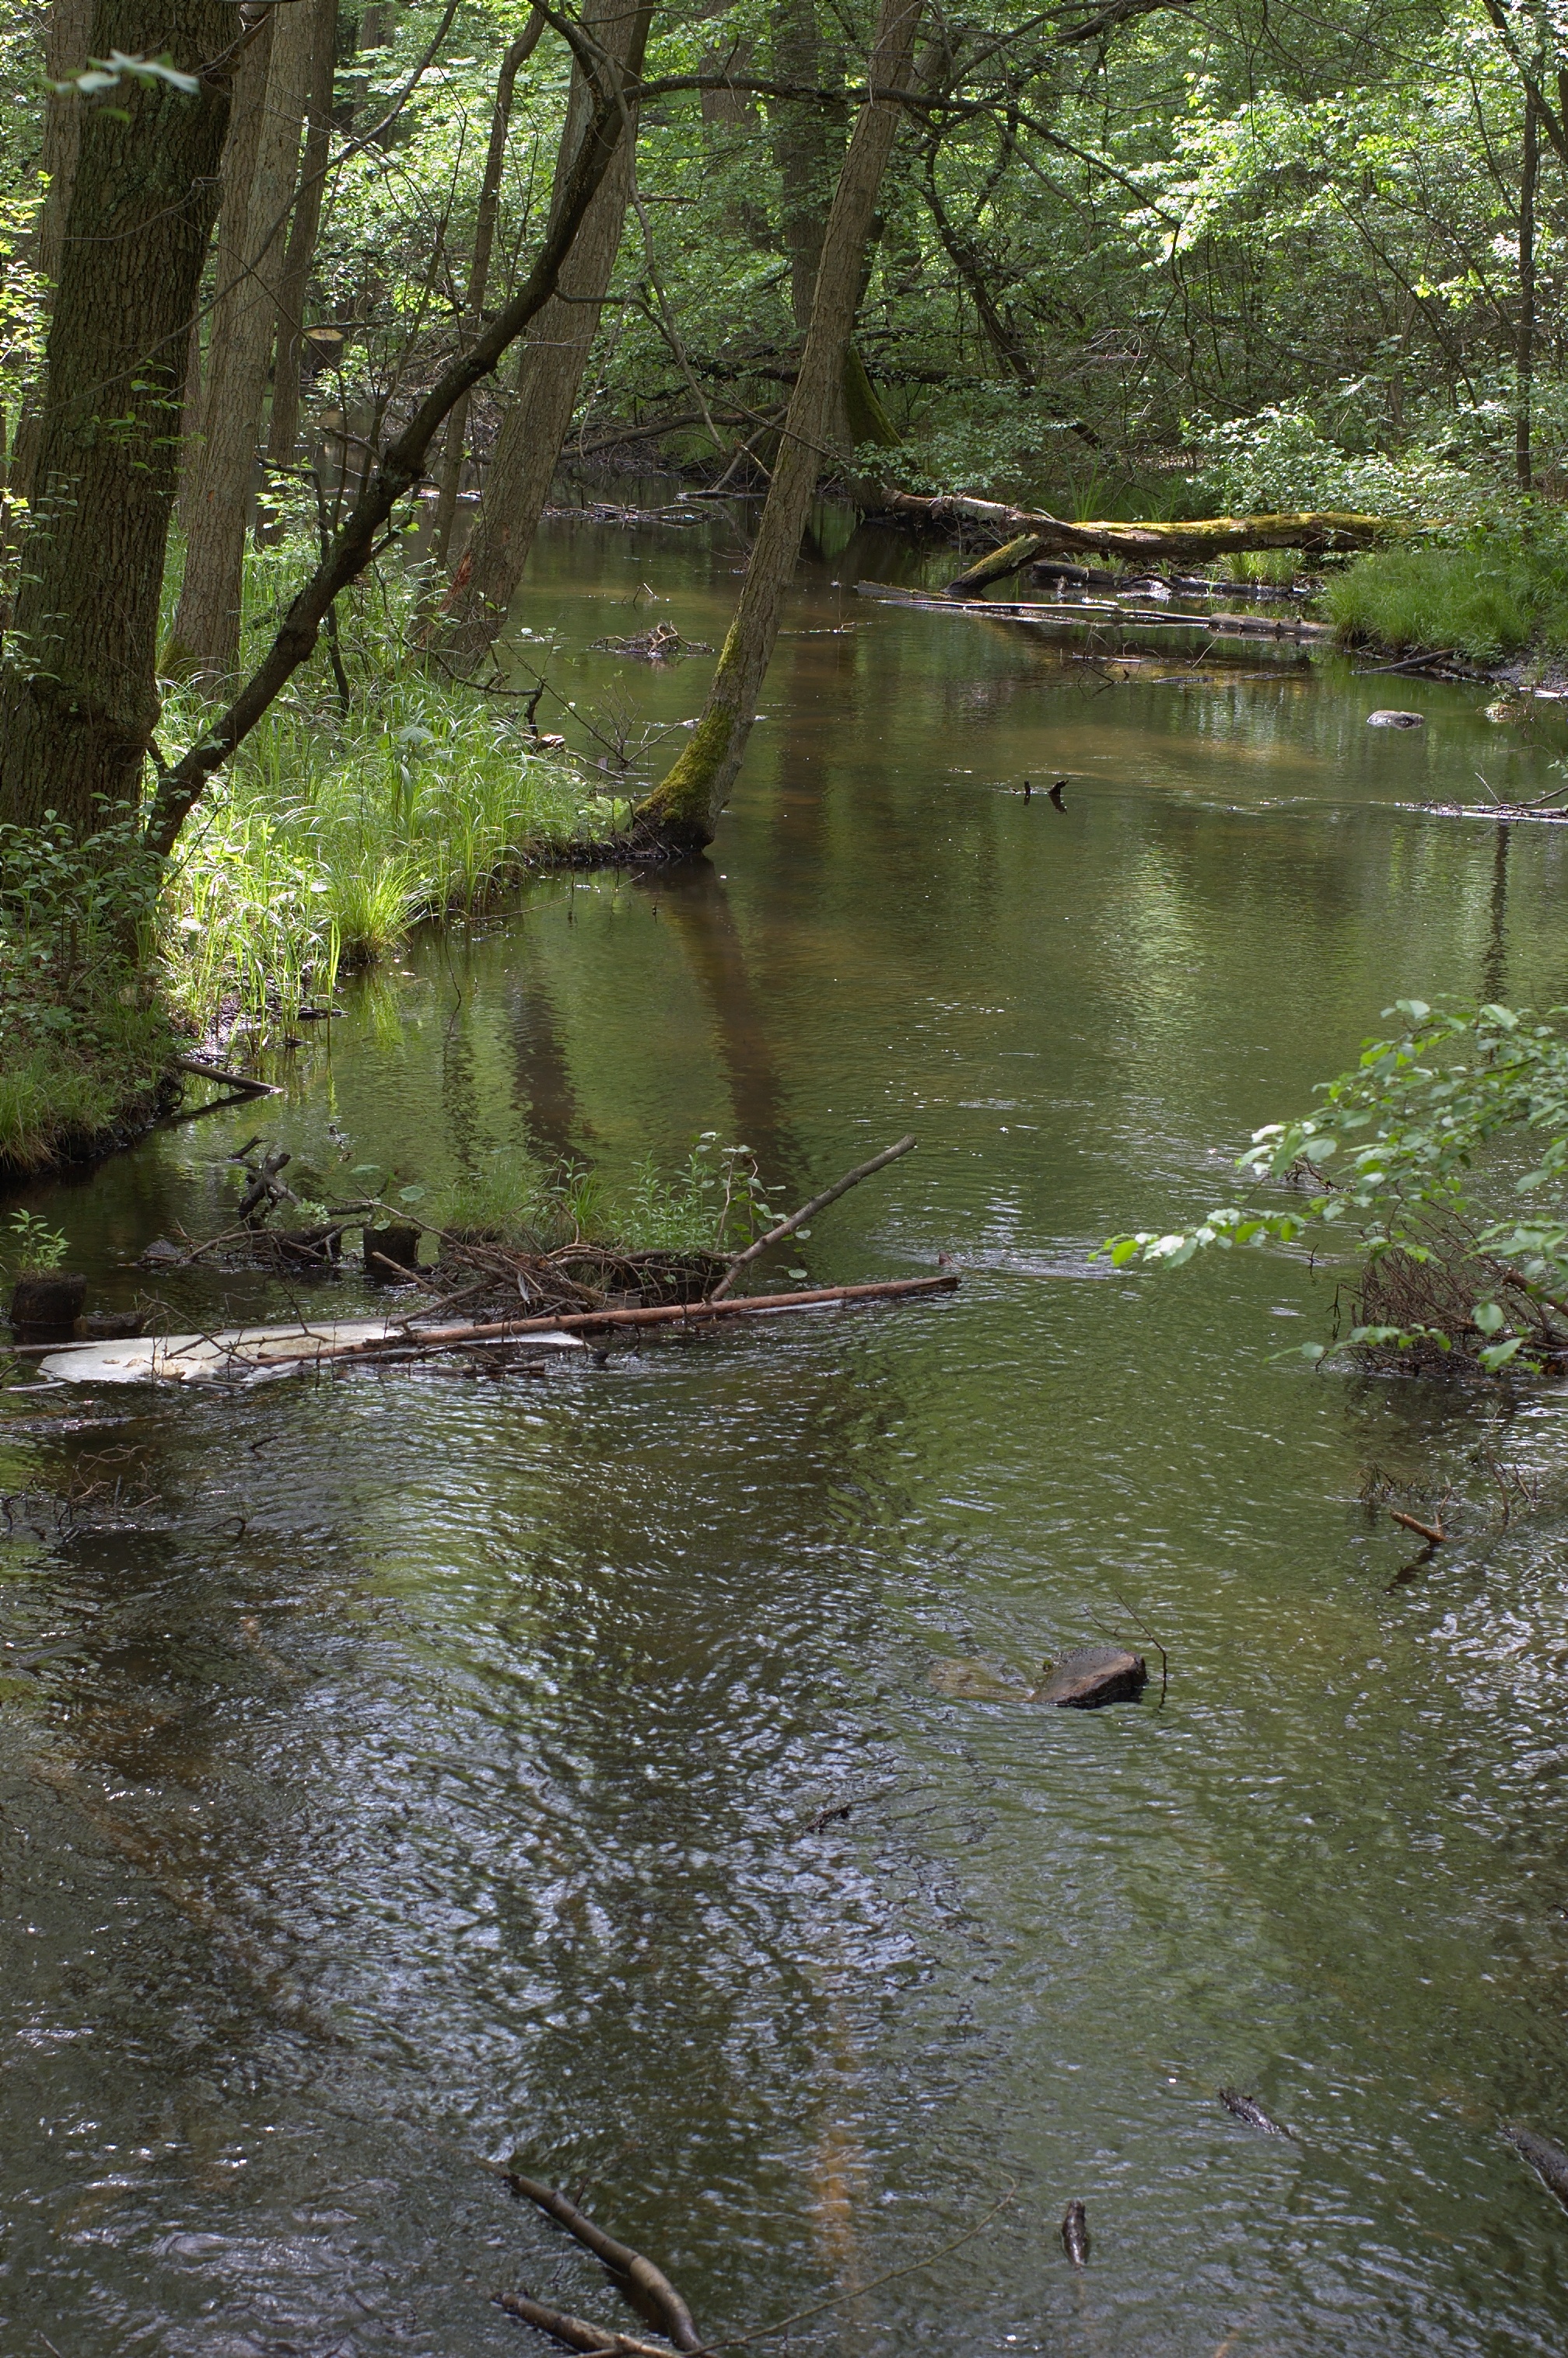
tree, water, nature, creek, swamp, wilderness, leaf, river, pond, wildlife, stream, reflection, waterway, body of water, 50mm, wetland, rawtherapee, germany, deutschland, pentax, woodland, habitat, watercourse, brandenburg, lenstagged, steffenzahn, k100d, justpentax, fa50, fa50mm, smcpentaxfa11450mm, pentaxfa50mm, smcpfa50mmf14, fish pond, natural environment, geographical feature, bayou